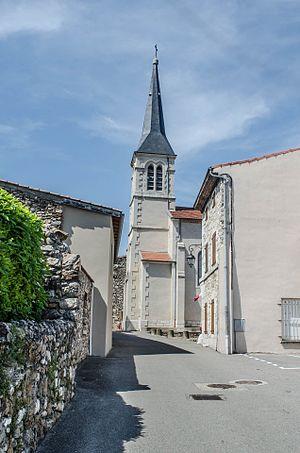
Châteaubourg, Ardèche, France. L’église.
Châteaubourg est une commune française située dans le département de l'Ardèche, en région Auvergne-Rhône-Alpes.